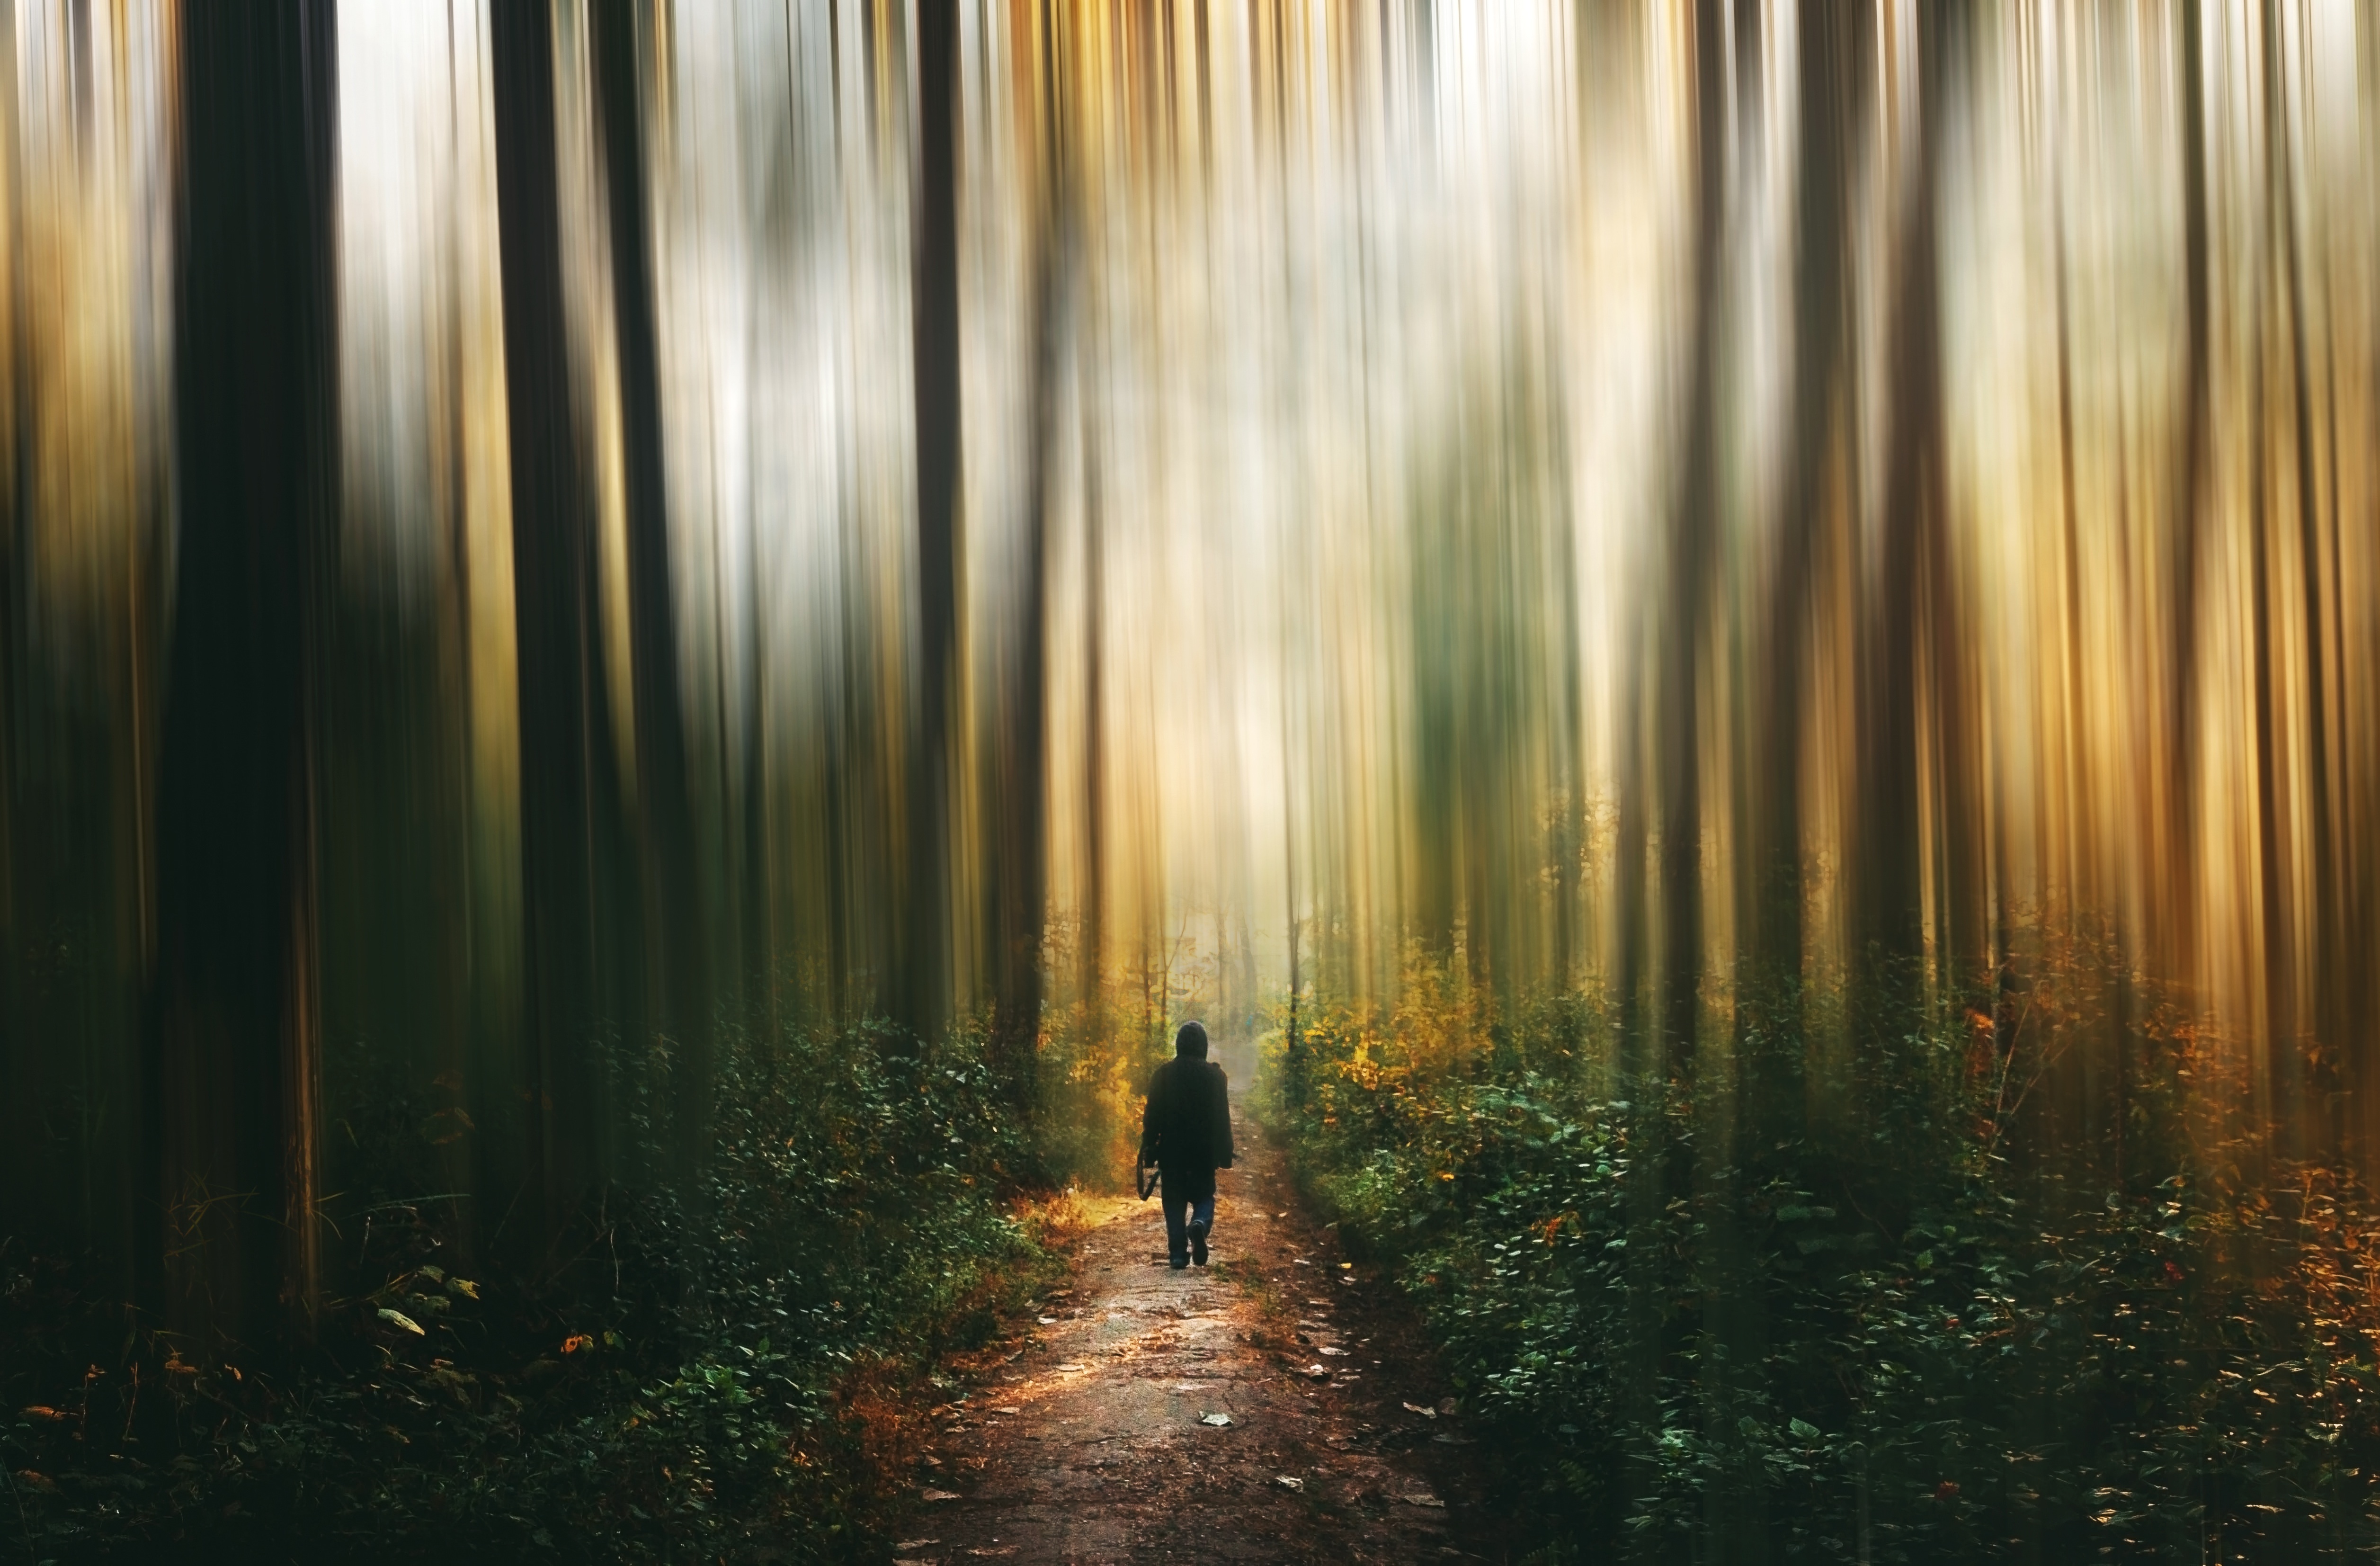
tree, water, nature, forest, grass, light, fog, mist, sunlight, morning, leaf, green, reflection, jungle, autumn, darkness, season, woodland, habitat, natural environment, atmospheric phenomenon, computer wallpaper